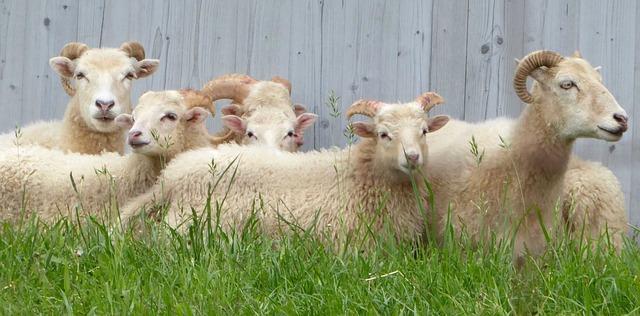
sheep